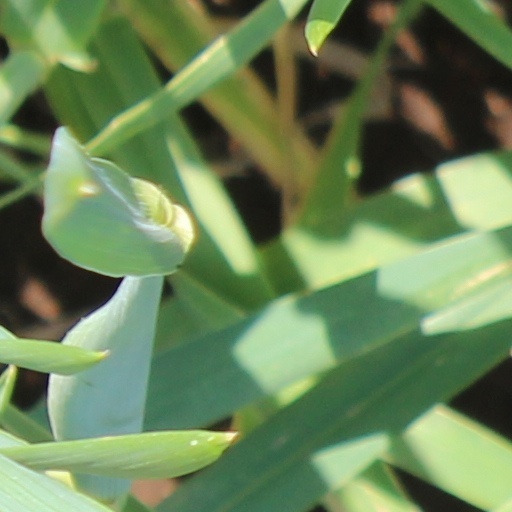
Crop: wheat